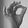
ASL letter: F